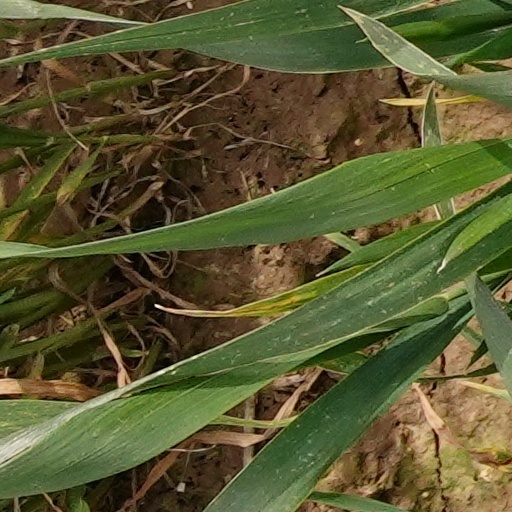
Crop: wheat